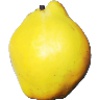
Label: quince